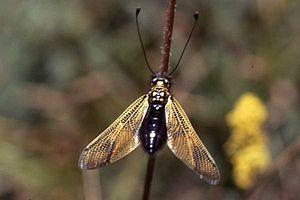
Ascalaphe commun
L'ascalaphe commun, est une espèce d'insectes névroptères de la famille des ascalaphidés.
Le genre Libelloides regroupe les « ascalaphes » rattachés précédemment au genre Ascalaphus. Ce sont des insectes névroptères de la famille des ascalaphidés.